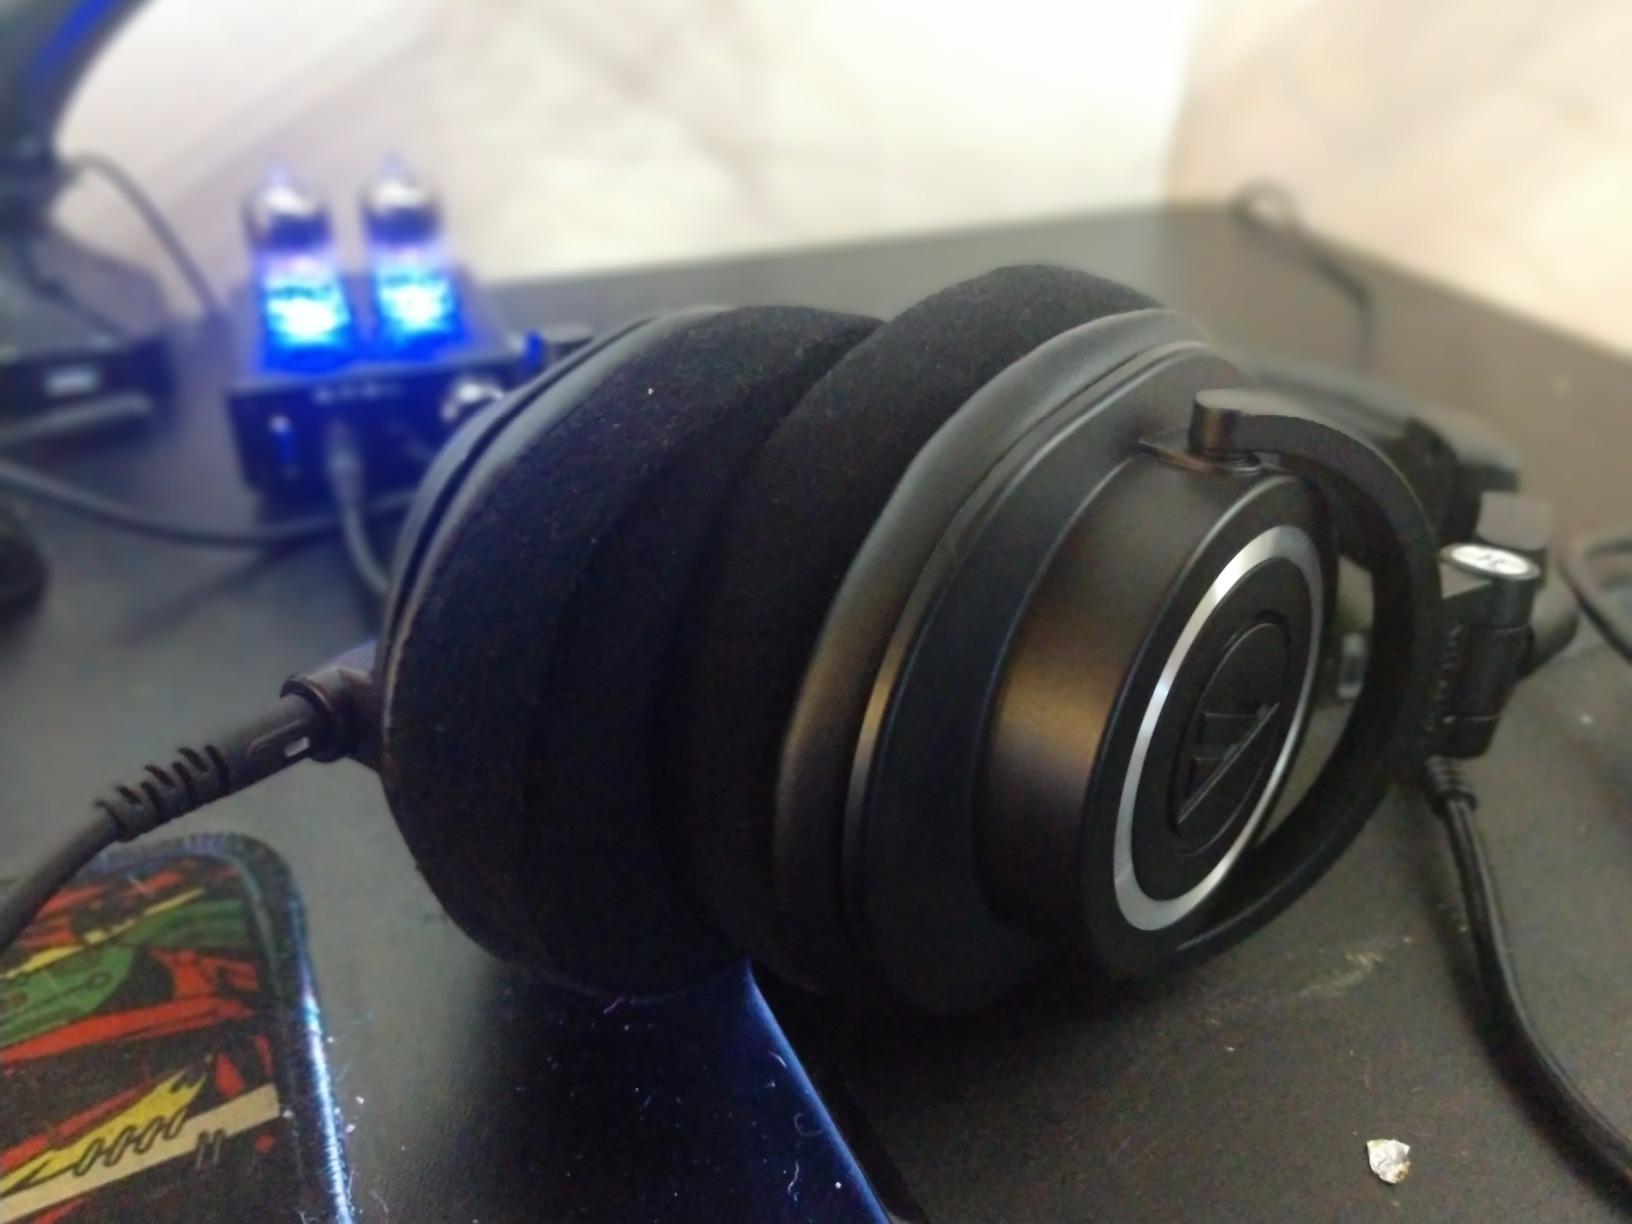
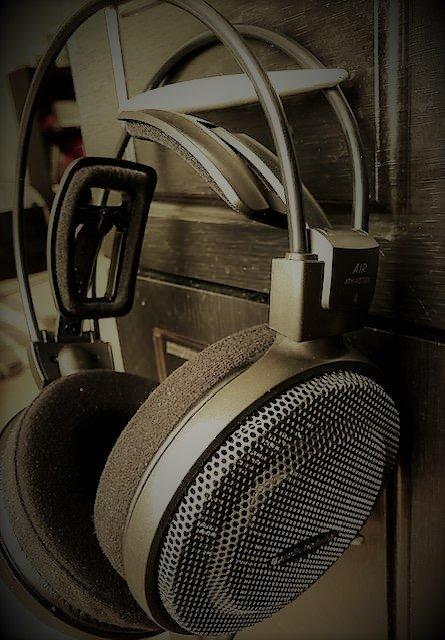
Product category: headphones
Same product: no